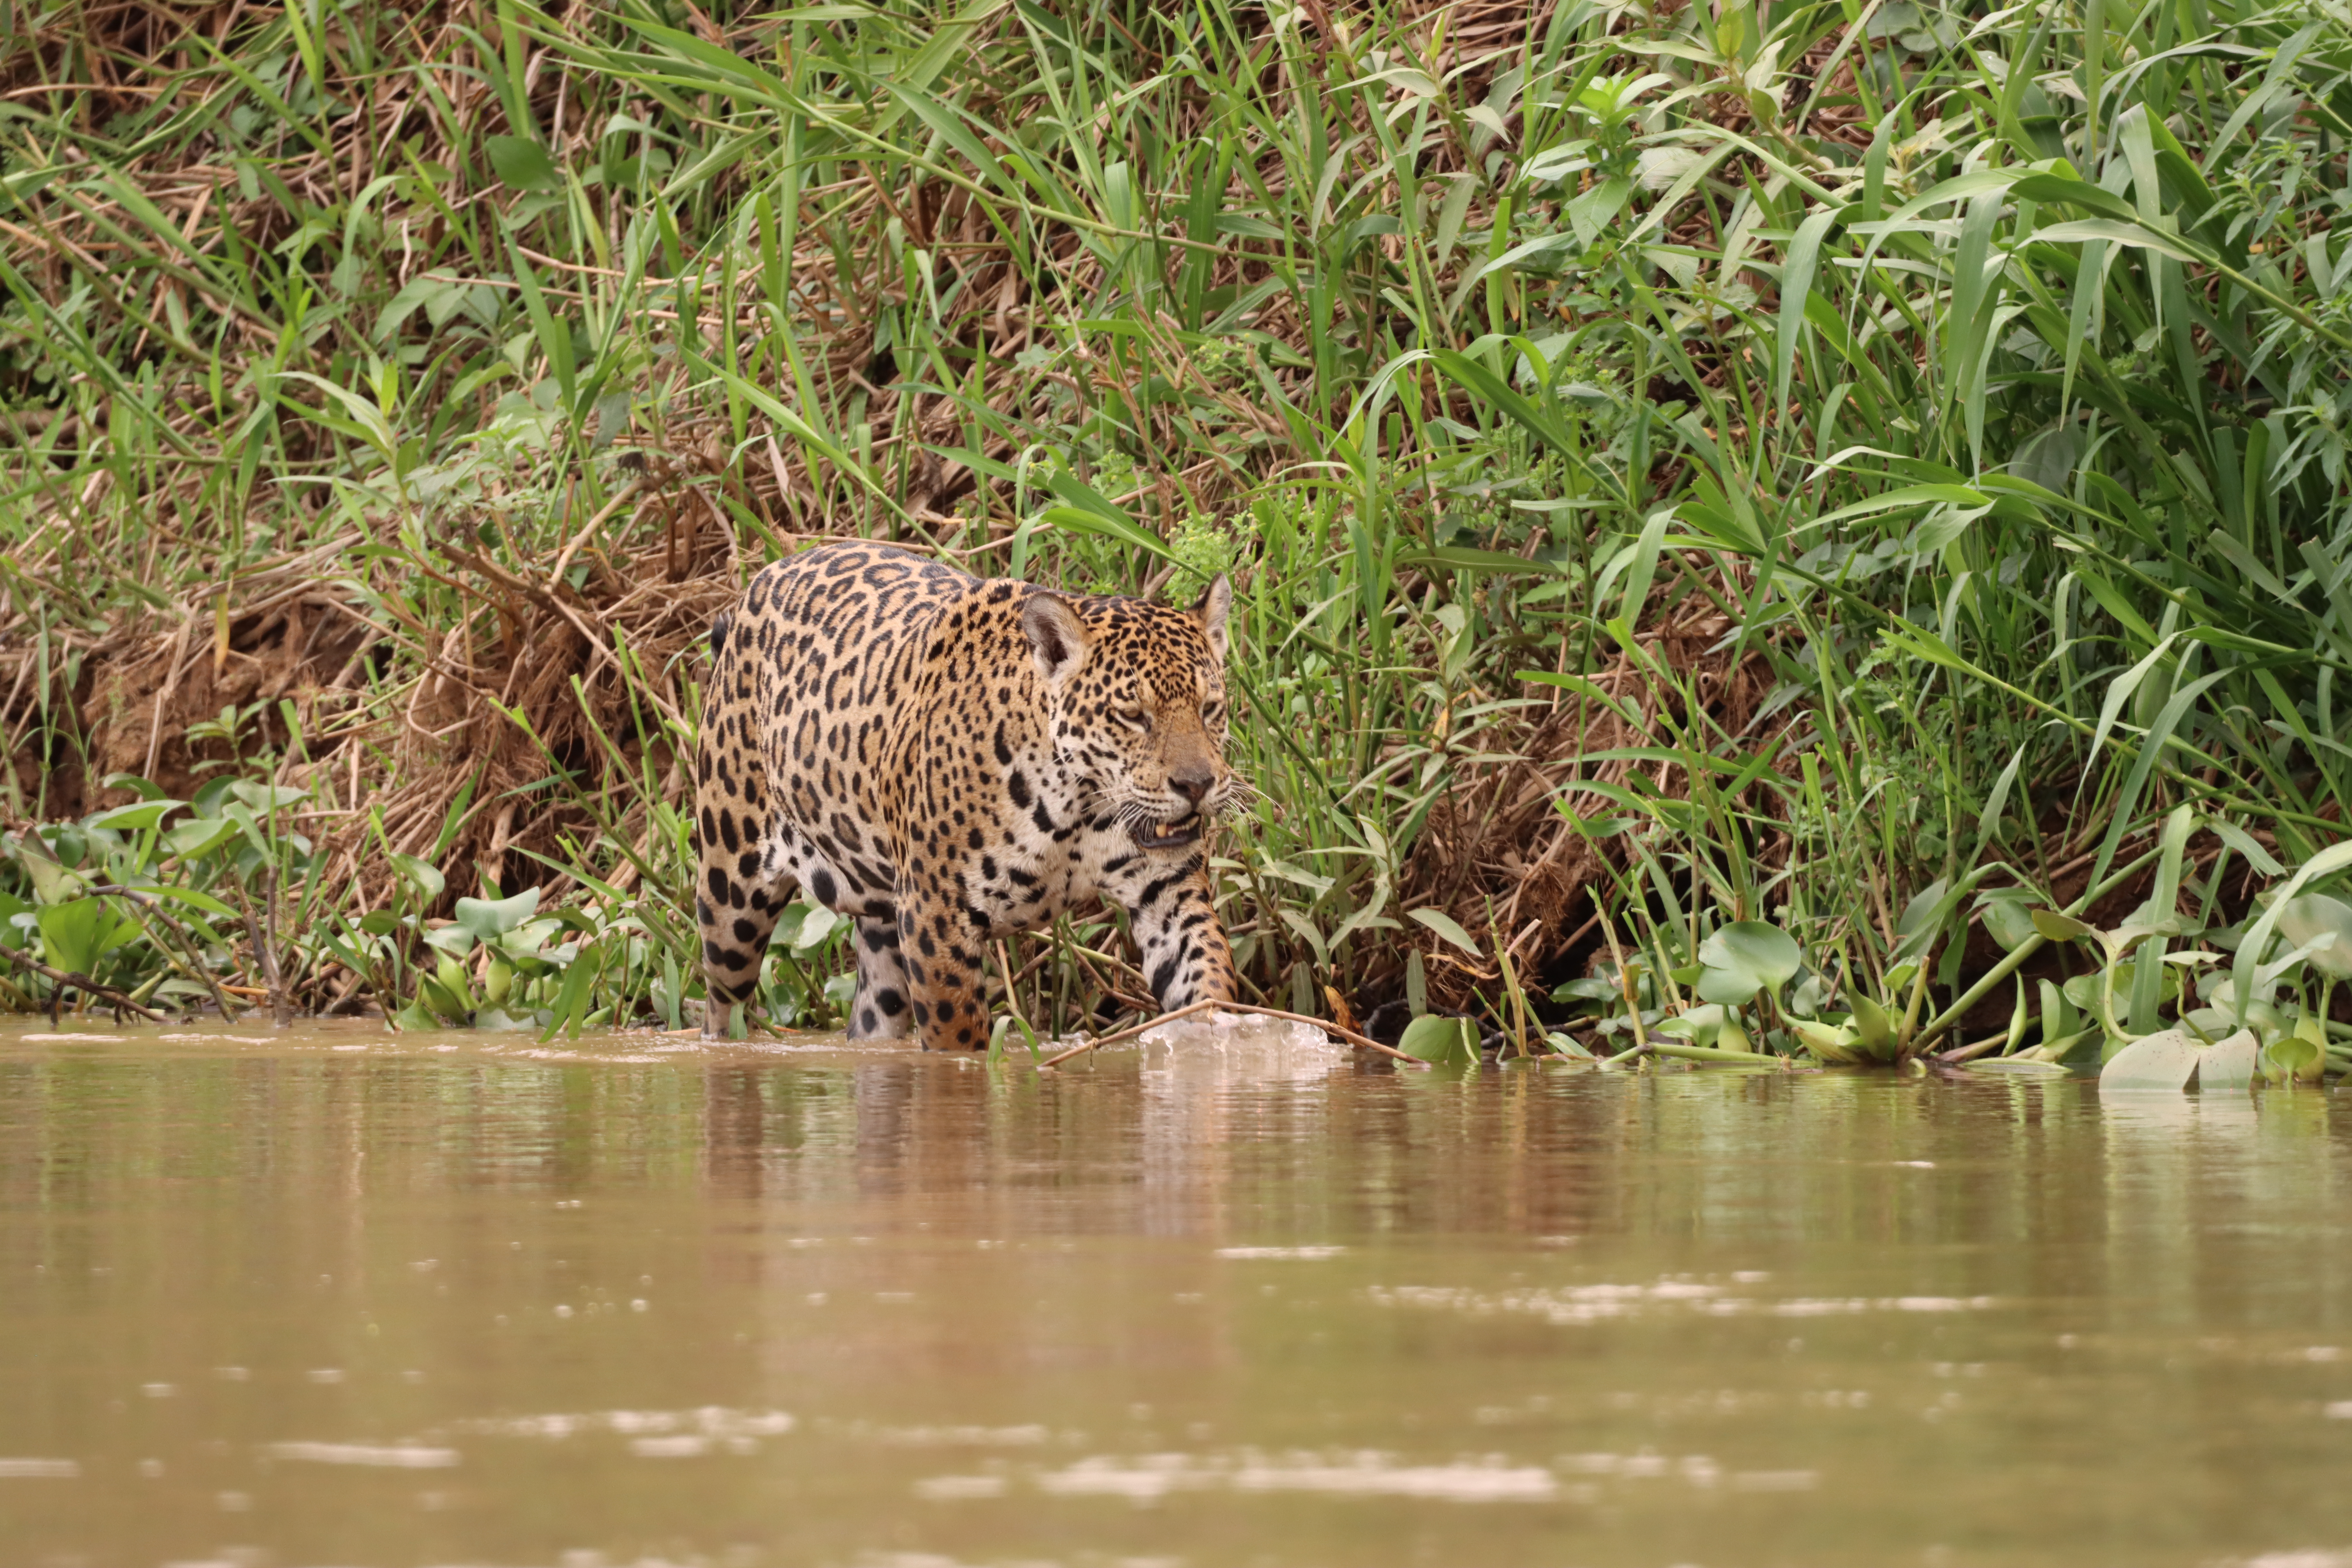
Jaguar: Solar